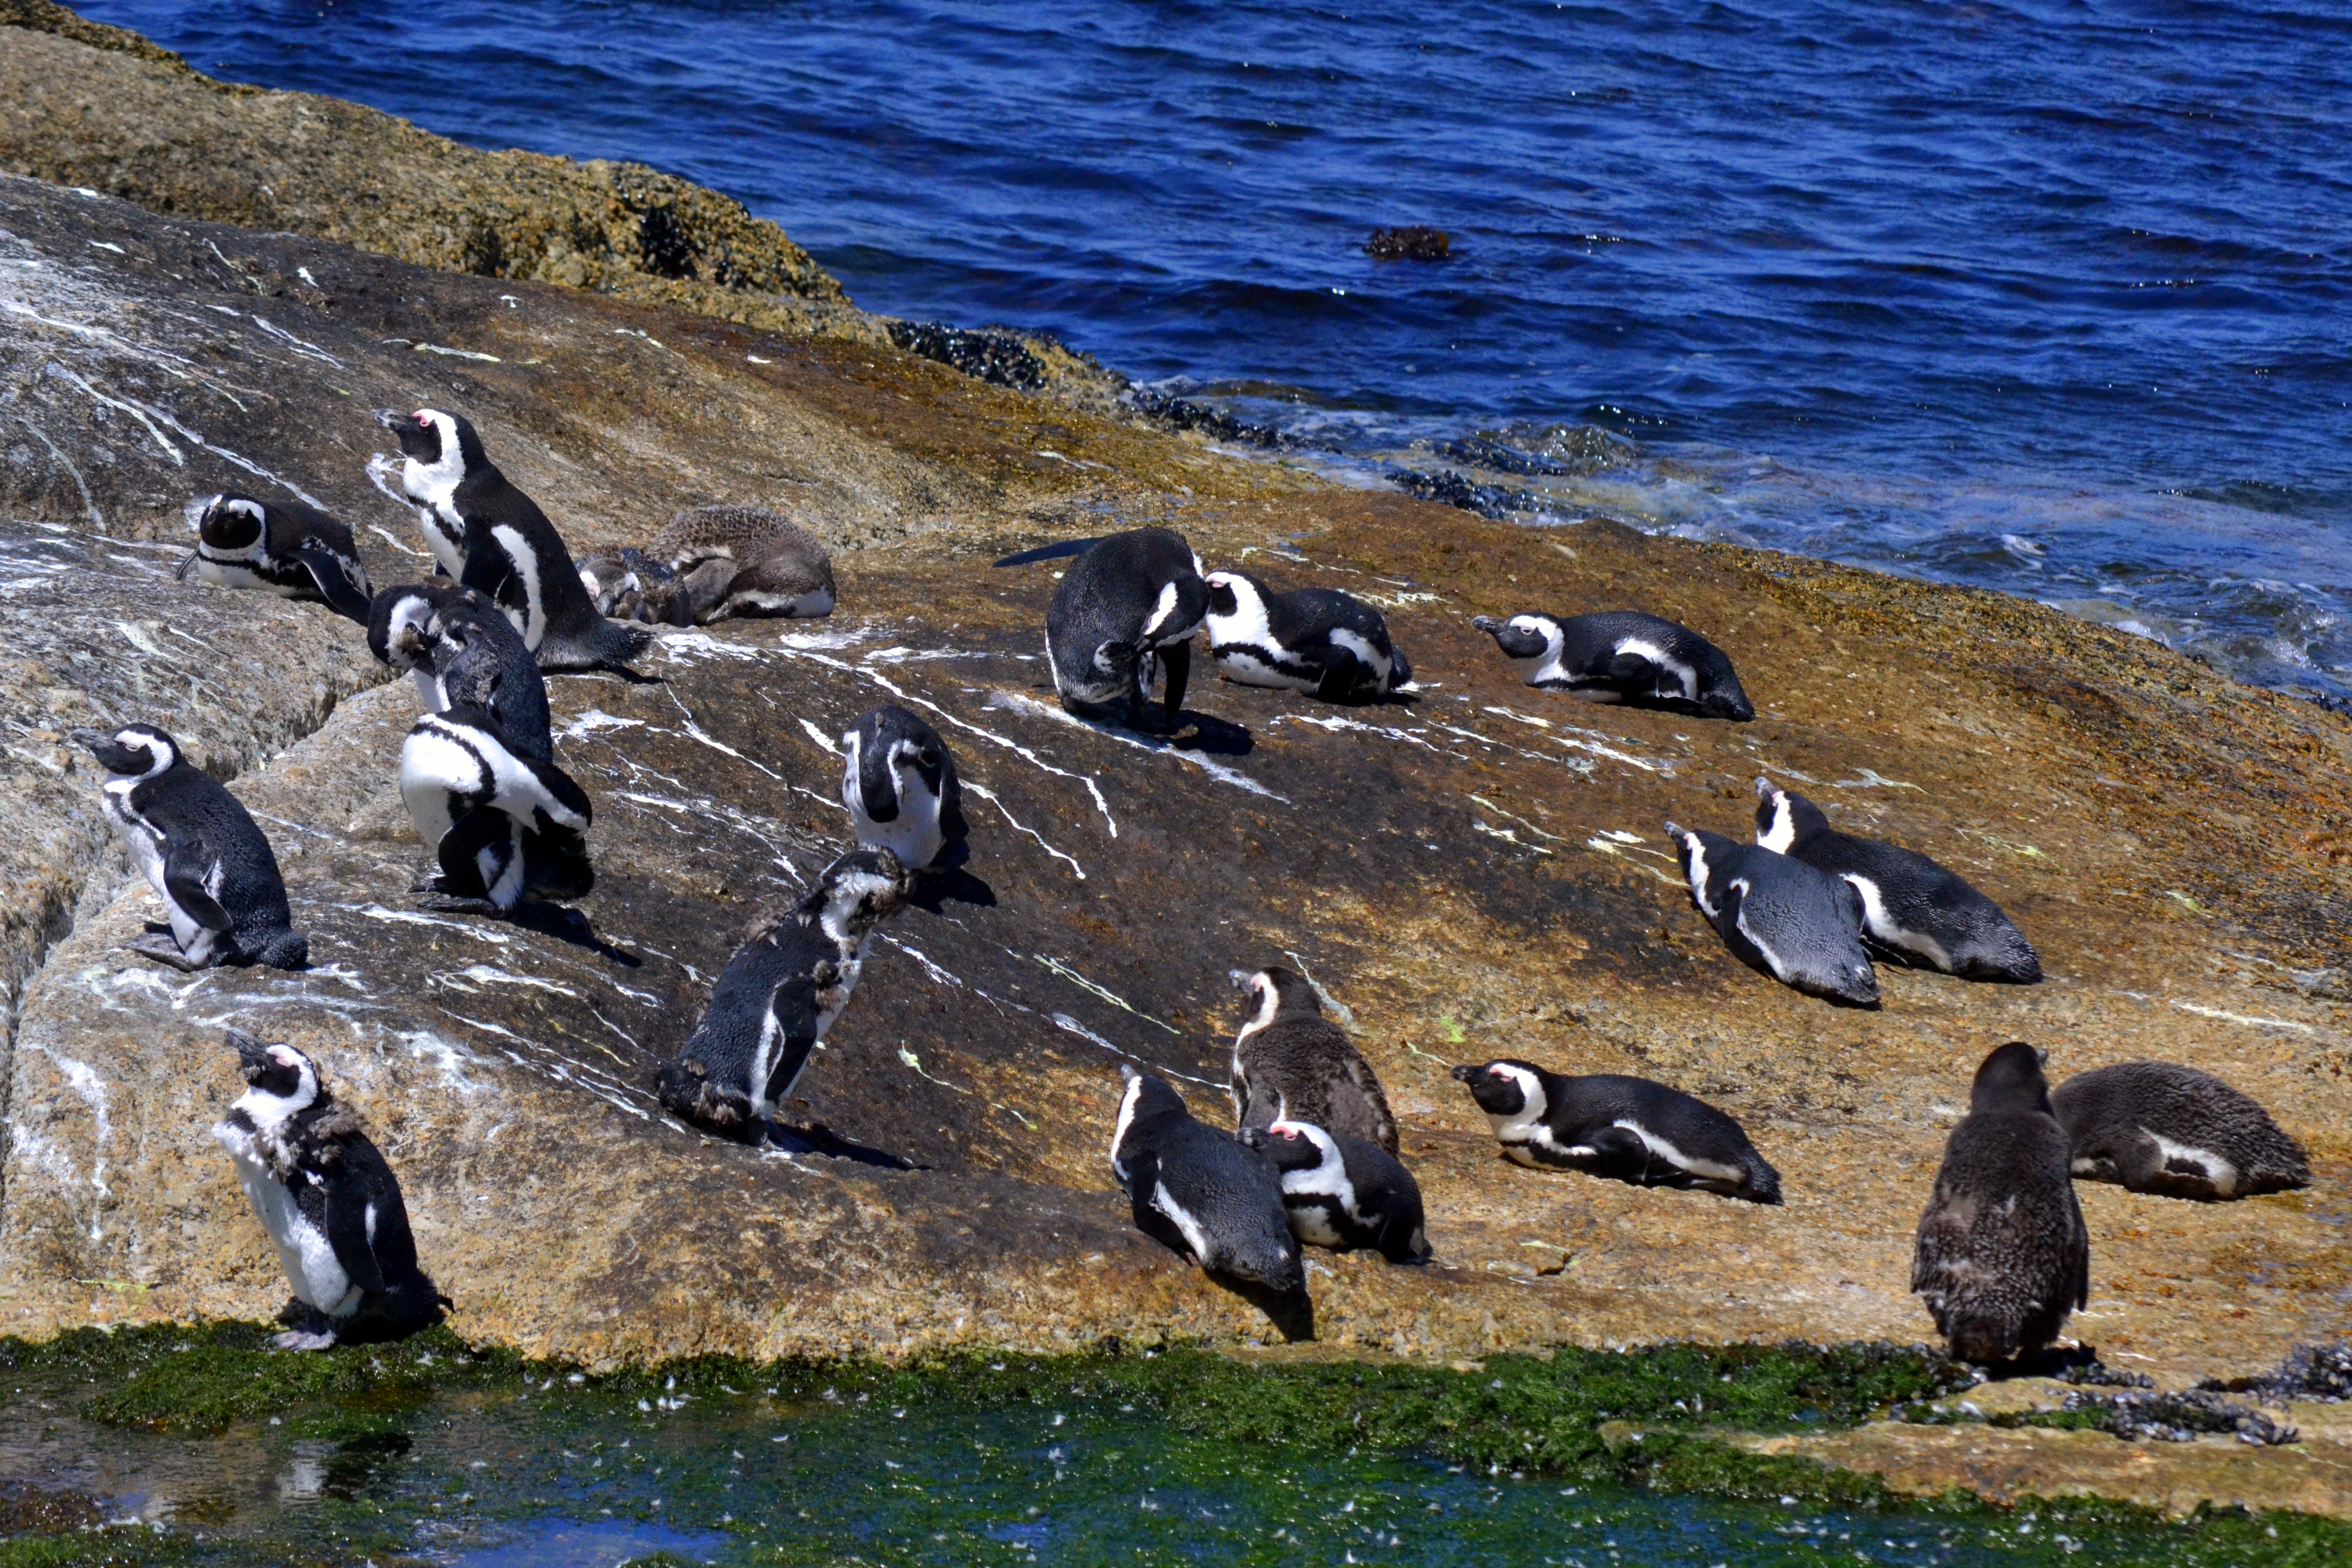
sea, nature, ocean, bird, wildlife, fauna, penguin, vertebrate, flightless bird, bird life